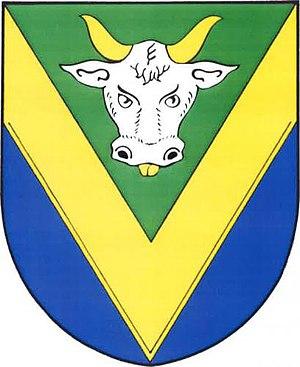
Volárna est une commune du district de Kolín, dans la région de Bohême-Centrale, en République tchèque. Sa population s'élevait à 522 habitants en 2020.